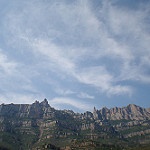
Label: mountain